Miss Bluebeard

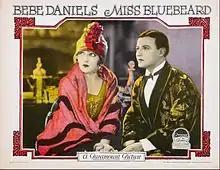
Lobby card

Larry Charters is a composer who is visiting Paris, and is exhausted from so many women wanting to meet him and ask for his autograph. When he is about to leave and head back home, he asks his friend Bob to stem the tide of admiring ladies rushing his hotel door by pretending to be him. Larry takes off, and Bob does his best to pretend he is Larry. But Colette, an actress who inadvertently causes Bob to miss the boat train, finds that she gets more than she bargained for by befriending "Larry". While looking for a room for the night, the inebriated Mayor accidentally marries them as Mr. and Mrs. Charters. Undeterred, the couple meet up with the real Larry in London the next day.